Duke Constantine Petrovich of Oldenburg

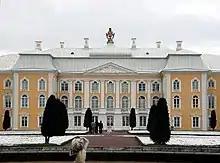
Peterhof - Front View

Little has been written about the early life of Duke Constantine Petrovich. The record indicates he was baptised as a Protestant with the name Konstantin Friedrich Peter. But at court he was called by his Russian name and patronymic, Constantine Petrovich. He grew up in St. Petersburg during the 1850s. He had three brothers and four sisters. The family spent summers at their residence in Kamenoi-Ostroff and retired to Peterhof Palace during the winters.